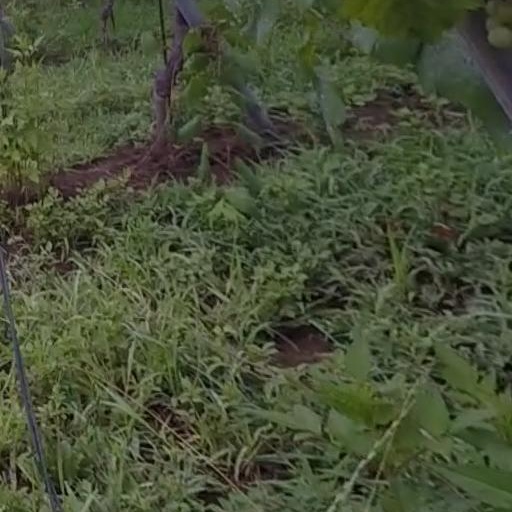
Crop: grape